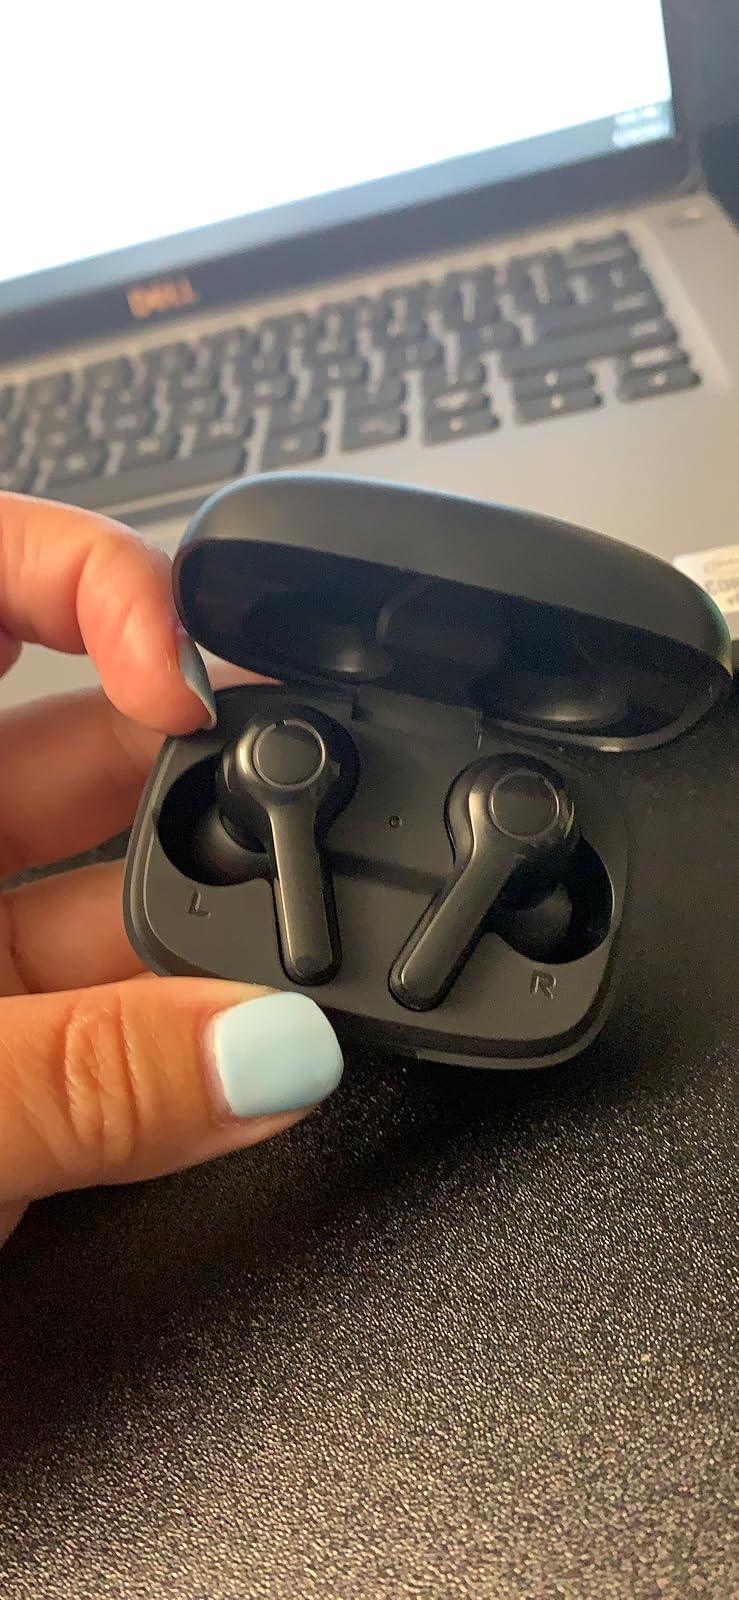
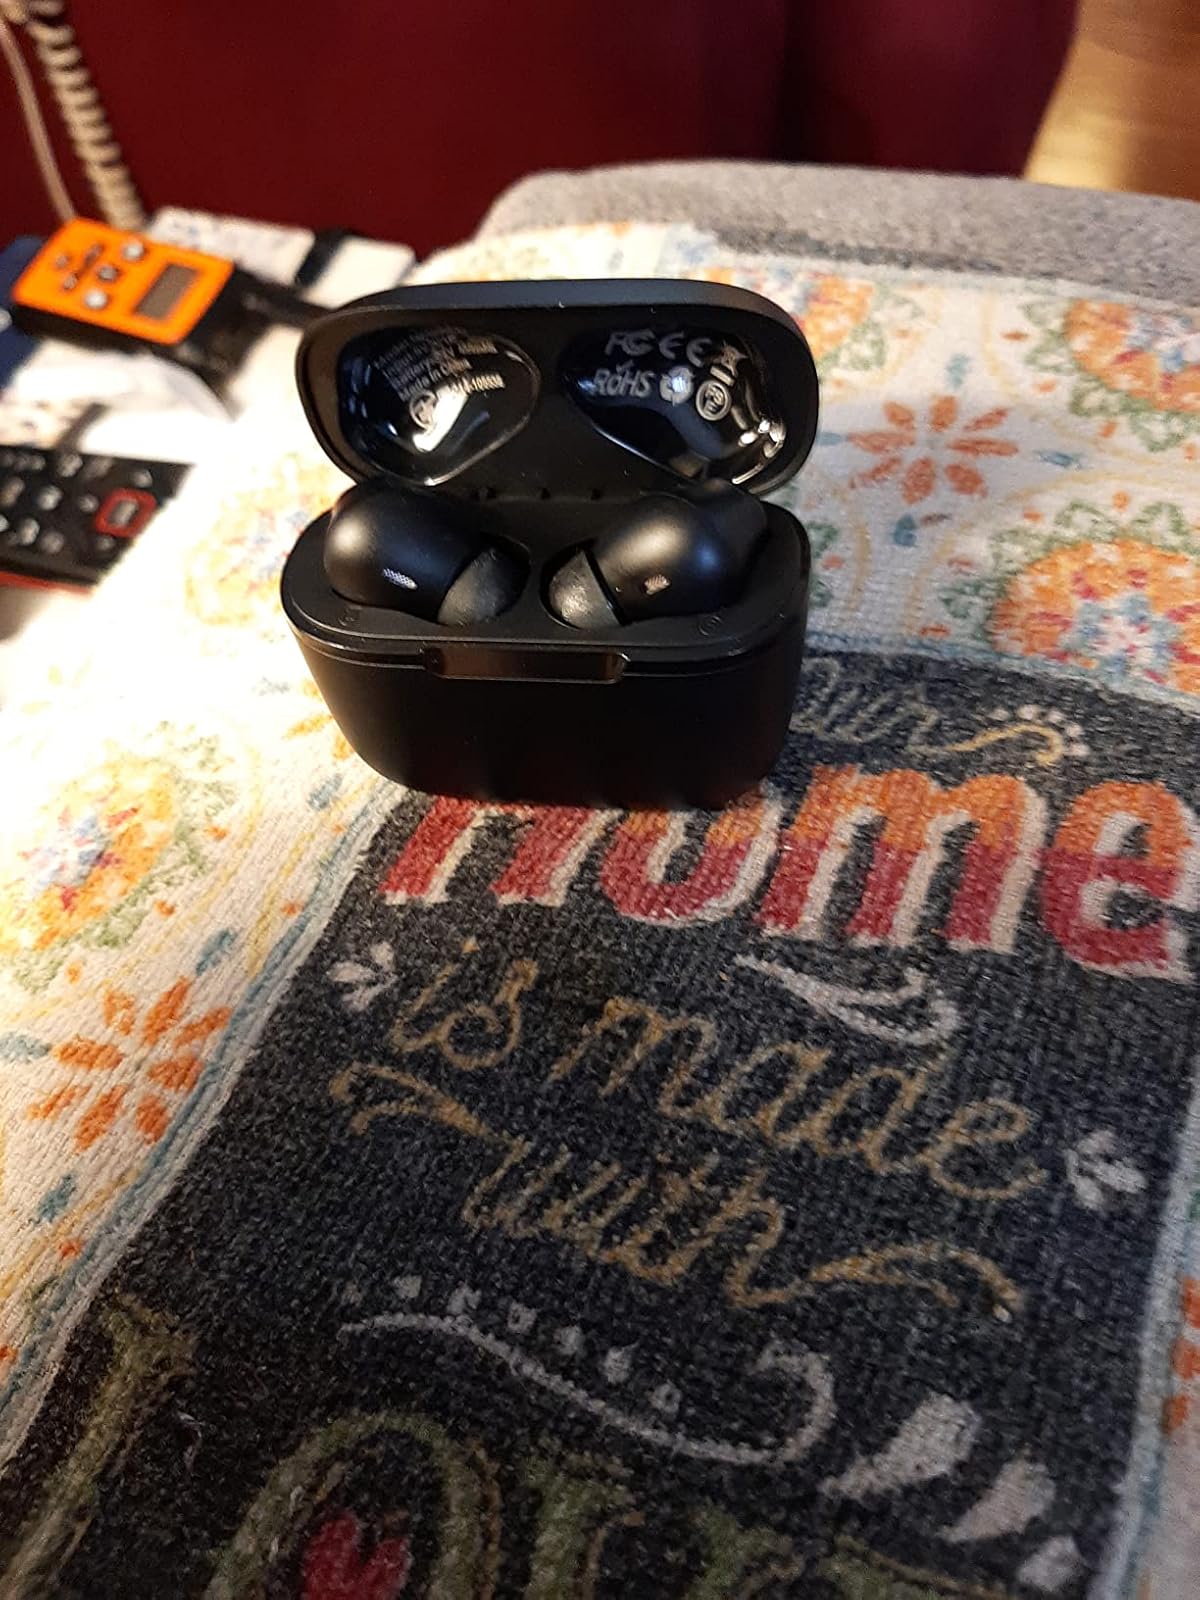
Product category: earbuds
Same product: no